Coach (ice hockey)

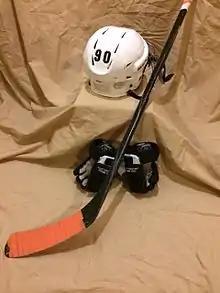
Youth hockey

The role of a youth ice hockey coach is a combination of teacher, motivator, organizer, listener, and disciplinarian. In addition, there are many other responsibilities that a youth hockey coach will fulfill. Some responsibilities include: facilitator, demonstrator, evaluator, supporter, and planner.